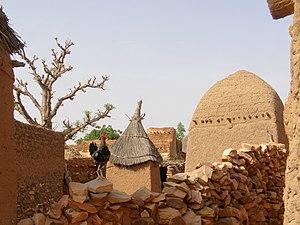
Songho - Pays Dogon - Mali